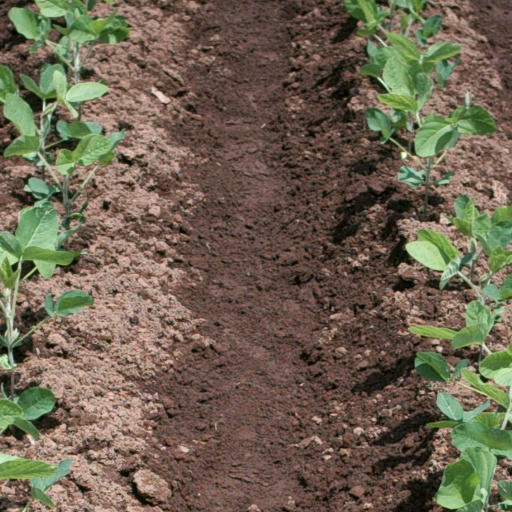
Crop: soybean